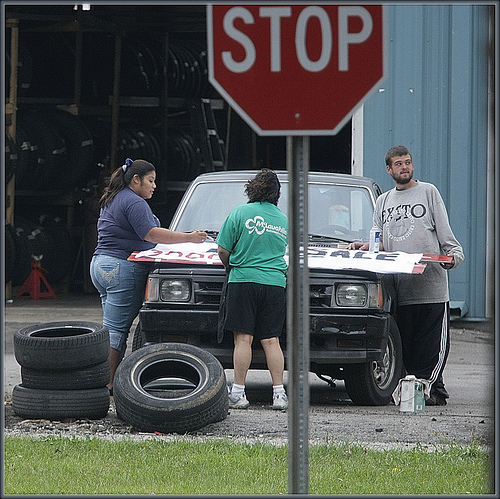
there are people standing together in a group on a truck

Three people writing on a sign that is resting on a truck.

A group of people working on a sign on to of a truck.

Three people are looking at a sign sitting on the hood of a truck.